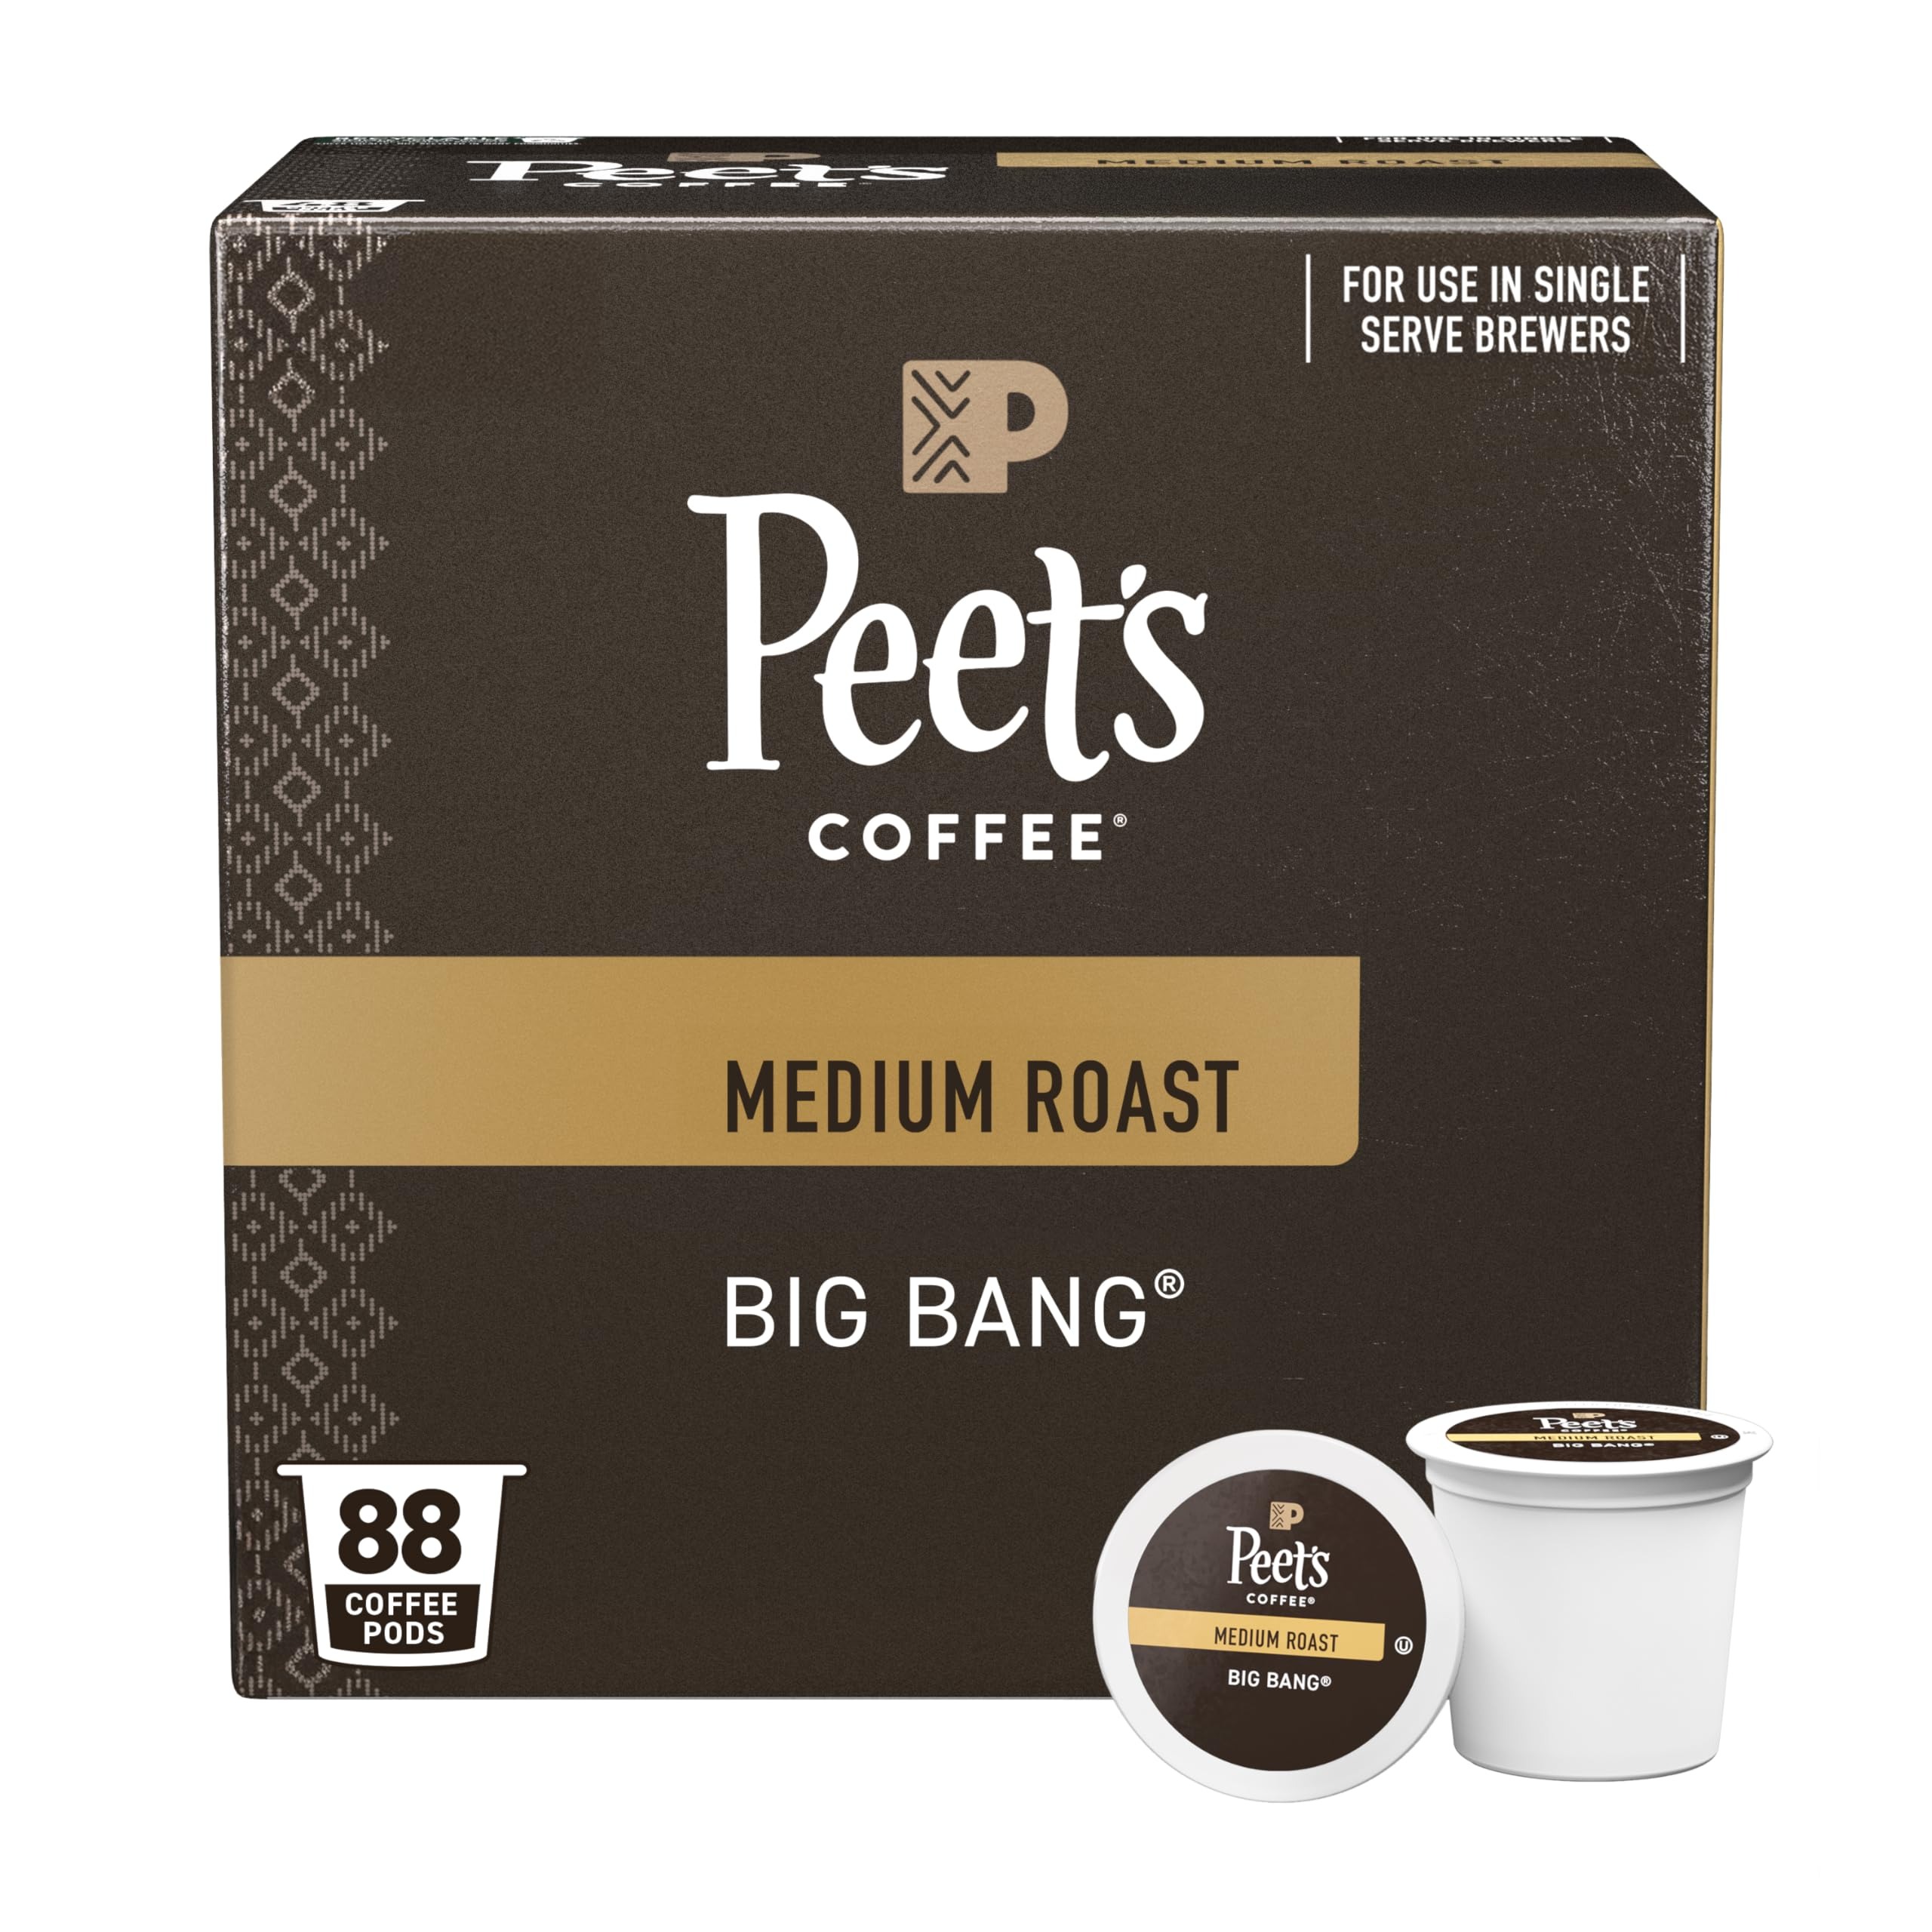
Item Name: Peet's Coffee, Medium Roast Keurig K-Cup Pods - Big Bang 88 Count (4 Boxes of 22 K-Cup Pods)
Bullet Point 1: Contains four (4) Boxes of 22 Peet's Big Bang Medium Roast Coffee Keurig K-Cup Pods (88 K-Cup Pods Total) - 100% Arabica Coffee
Bullet Point 2: Flavor and Roast: Medium Roast. Our most loved medium roast. Smooth with a balanced richness. Some have described Alfred Peet as the “big bang” of craft coffee—the one who started it all
Bullet Point 3: Brewing Methods: Peet's single serve, K-Cup Pods are compatible with all Keurig K-Cup Brewers
Bullet Point 4: Recyclable: Peet’s K-Cup Pods are fully recyclable - peel, compost or dispose grounds & recycle. Check locally, not recycled in all communities.
Bullet Point 5: Sourcing with Impact: The coffee you buy can impact the welfare of the people and planet. Peet’s is actively engaged in driving positive impact in communities where our coffees are grown.
Value: 88.0
Unit: Count

Price: 18.99